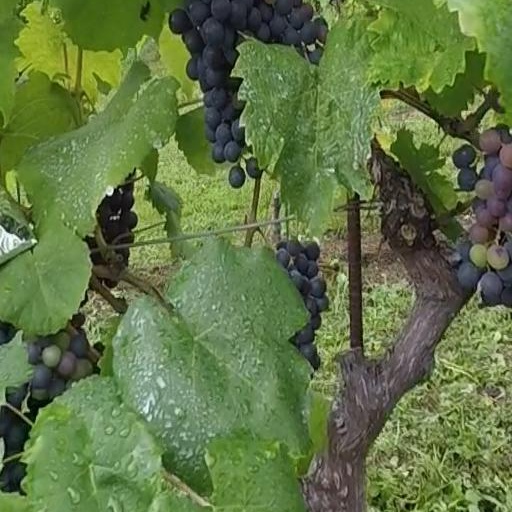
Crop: grape